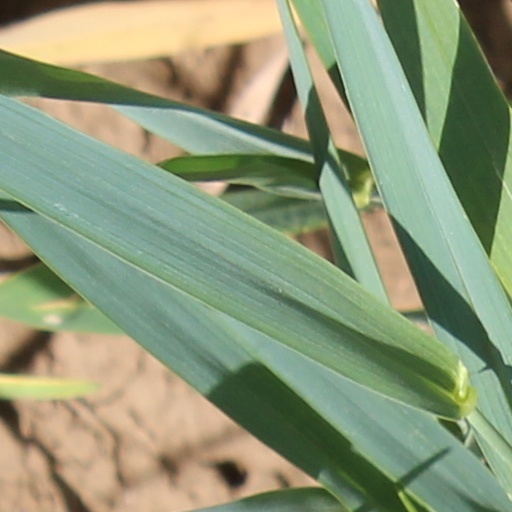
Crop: wheat